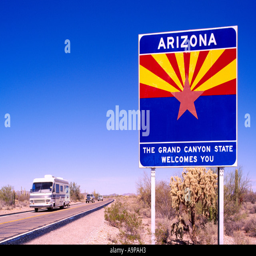
roadside sign welcoming travellers on type of fictional setting leading